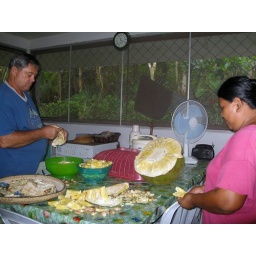
Tom and Mila (Guido wife) are pealing jack fruit in the dirty kitchen